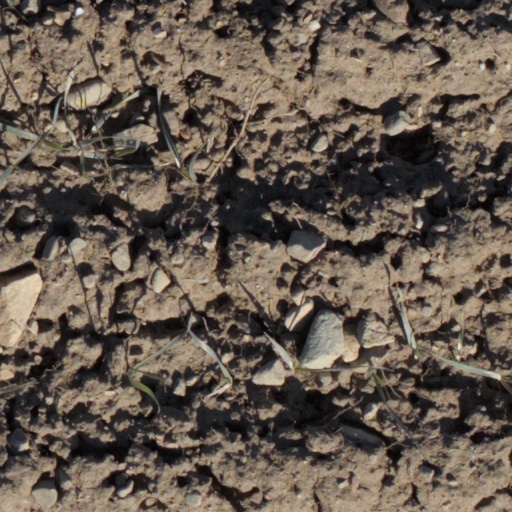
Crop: wheat